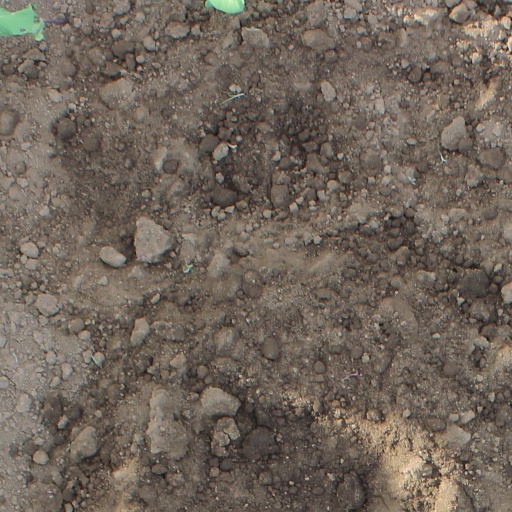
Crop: soybean